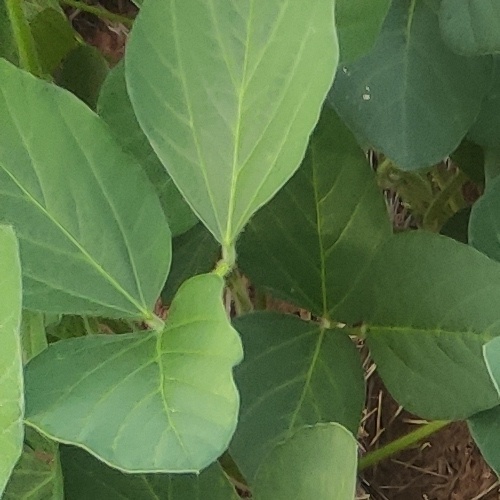
Label: Healthy